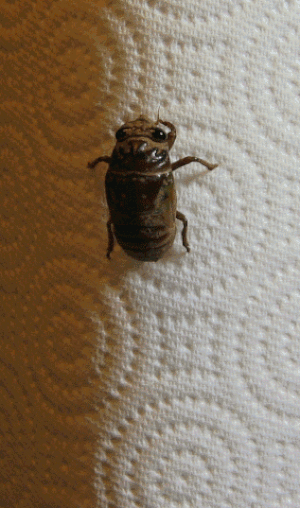
Animation Gif d'une cigale (Tibicen sp.) émergeant de son exuvie. Photo prise par T. Nathan, à Centerville, en Ohio (États-Unis), le 30 juillet 2007. Animation issue d'une série de photos prises toutes les minutes, avec une pause de 30 minutes au milieu. En tout, le processus prend environ 2 heures.